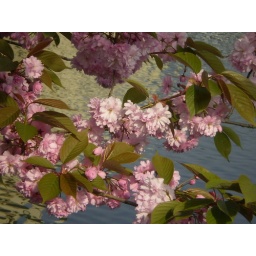
Beautiful pink flowers in Kilkenny